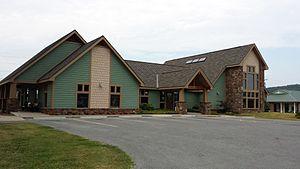
La ville d’Elkins est située dans le comté de Washington, dans l’État de l’Arkansas, aux États-Unis. Sa population s’élevait à 2 648 habitants lors du recensement de 2010, estimée à 3 055 habitants en 2017.